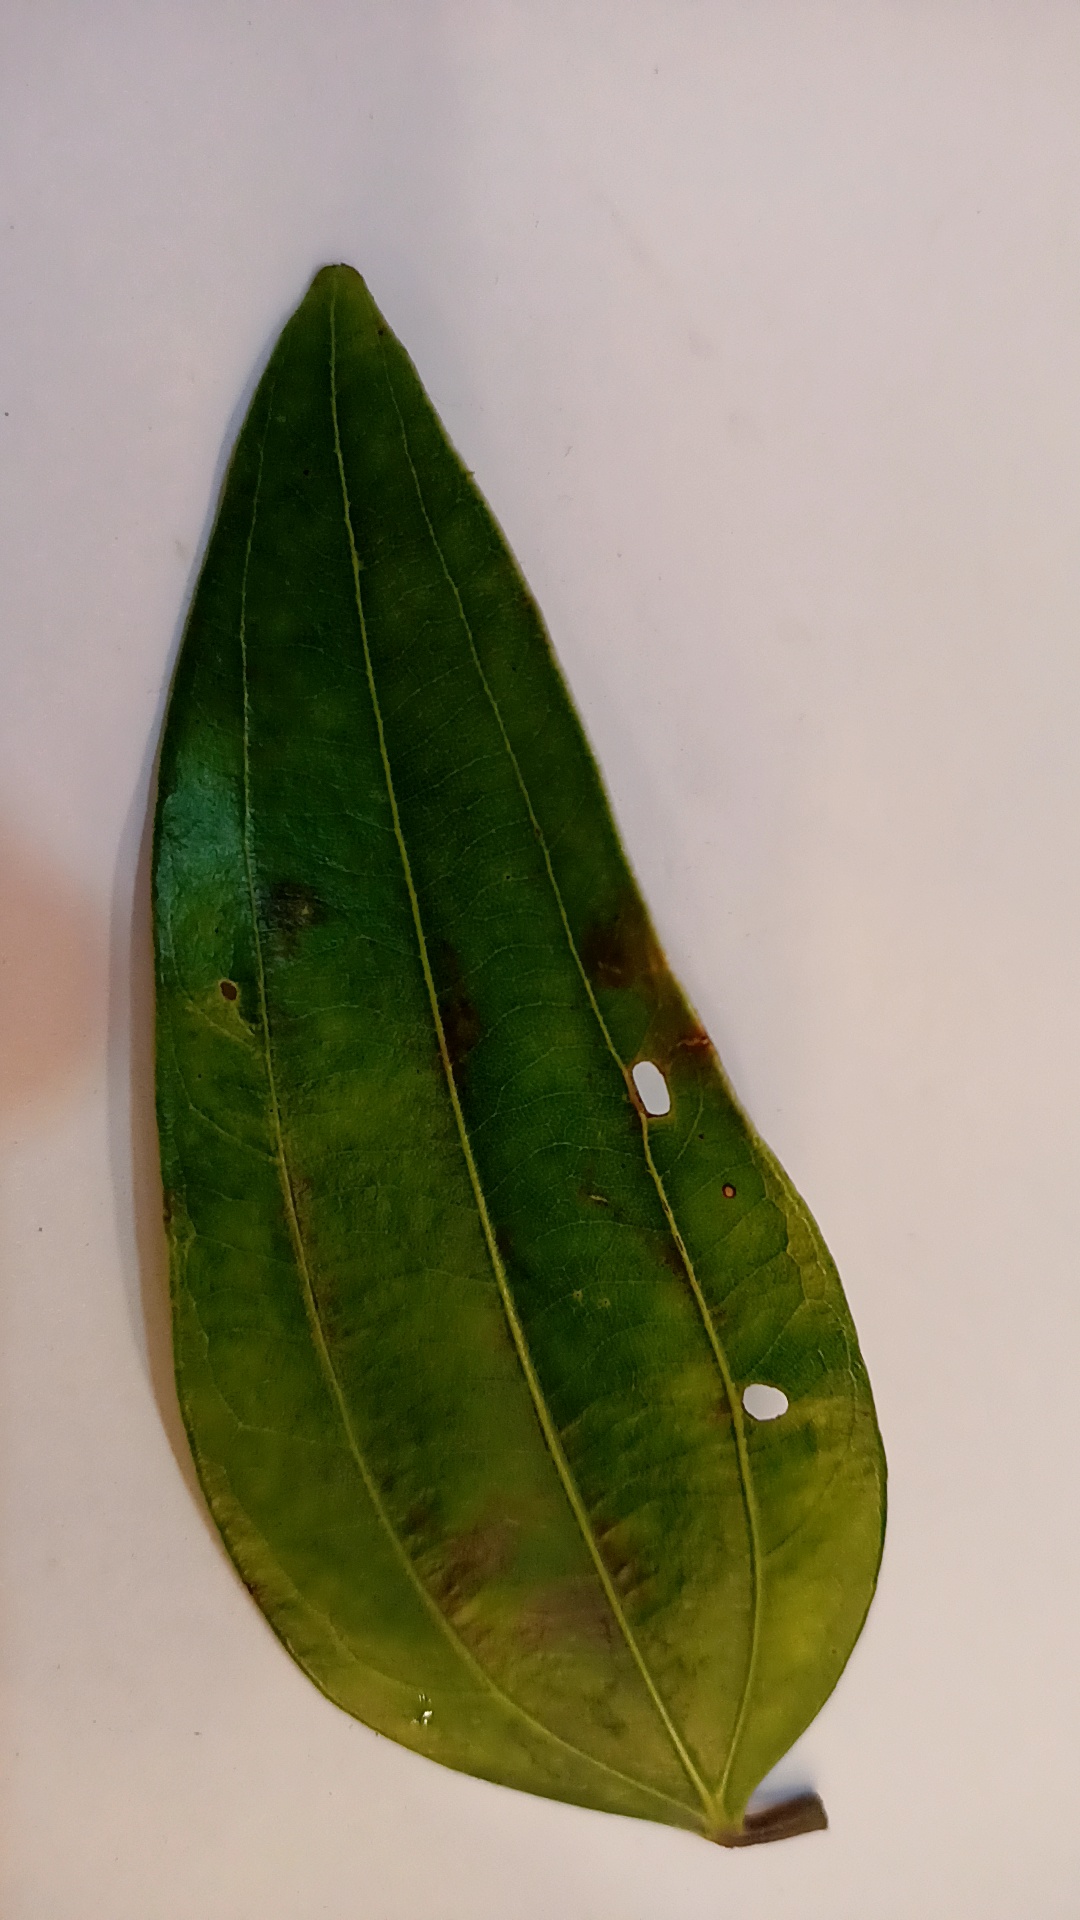
Label: Disease